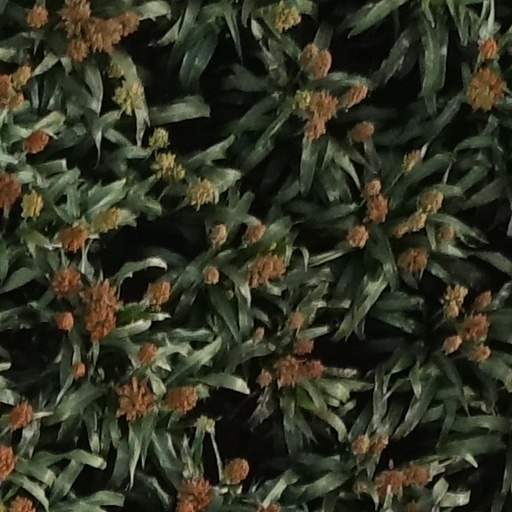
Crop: sorghum